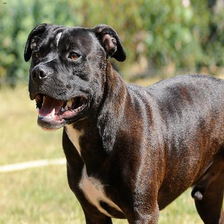
Species: dog
Breed: staffordshire bull terrier